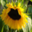
Label: sunflower